George Washington Nesmith

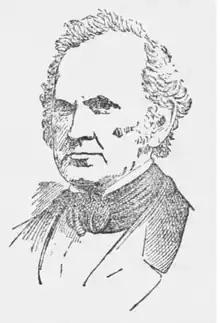
Drawing of Nesmith from "The Boston Globe", January 1889.

George Washington Nesmith (October 1800 – May 2, 1890) was a justice of the New Hampshire Supreme Court from 1859 to 1870, and was later involved in the administration of the New Hampshire Agricultural College. He was described as being "an intimate friend of Daniel Webster", and as "one of New Hampshire's most noted jurists".